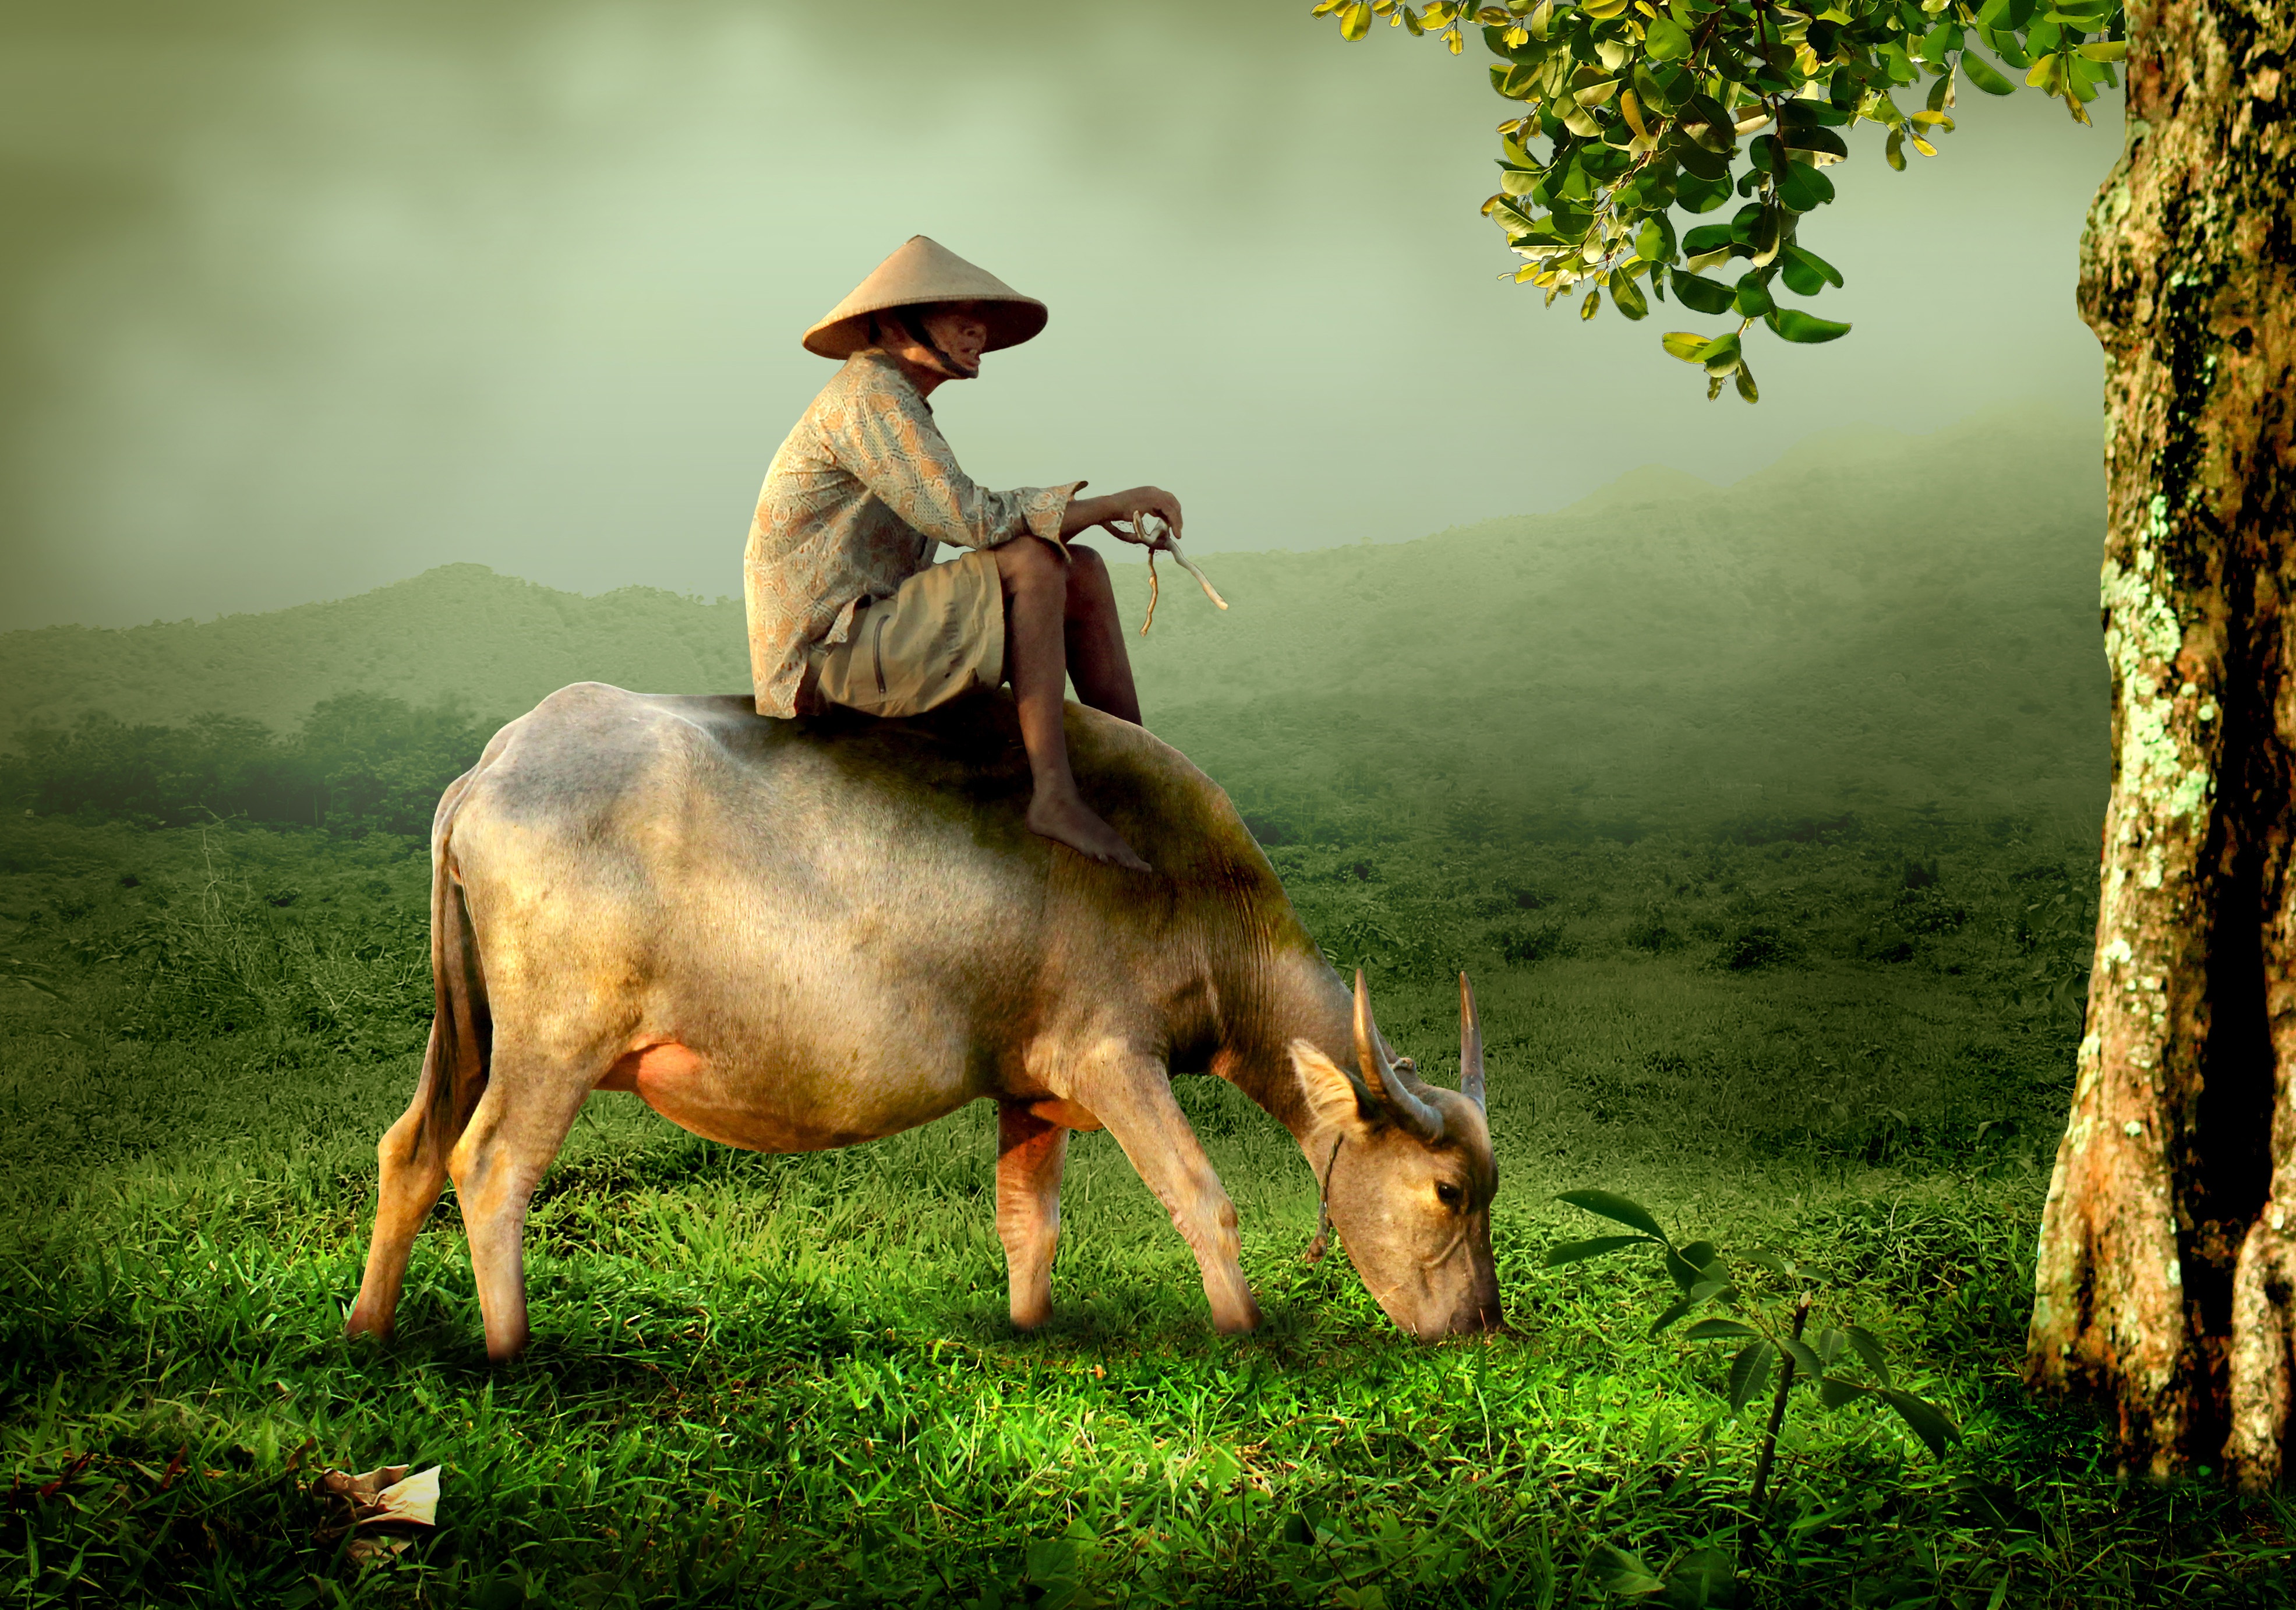
nature, grass, person, meadow, old, asian, wildlife, pasture, grazing, horse, autumn, mammal, fauna, shepherd, art, habitat, buffalo, rural area, pack animal, natural environment, cattle like mammal, horse like mammal, cocept